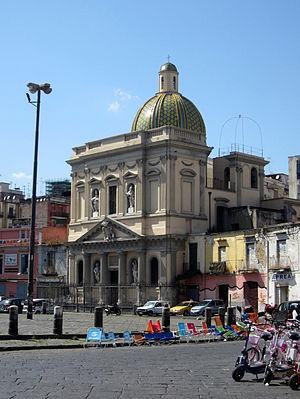
L'église de la Sainte-Croix-et-du-Purgatoire-du-Marché est une église néo-classique du centre historique de Naples placée au milieu de l'exèdre de la place du marché. C'est un monument fort du cœur historique de la cité parthénopéenne, mais il est fermé au public pour incurie.